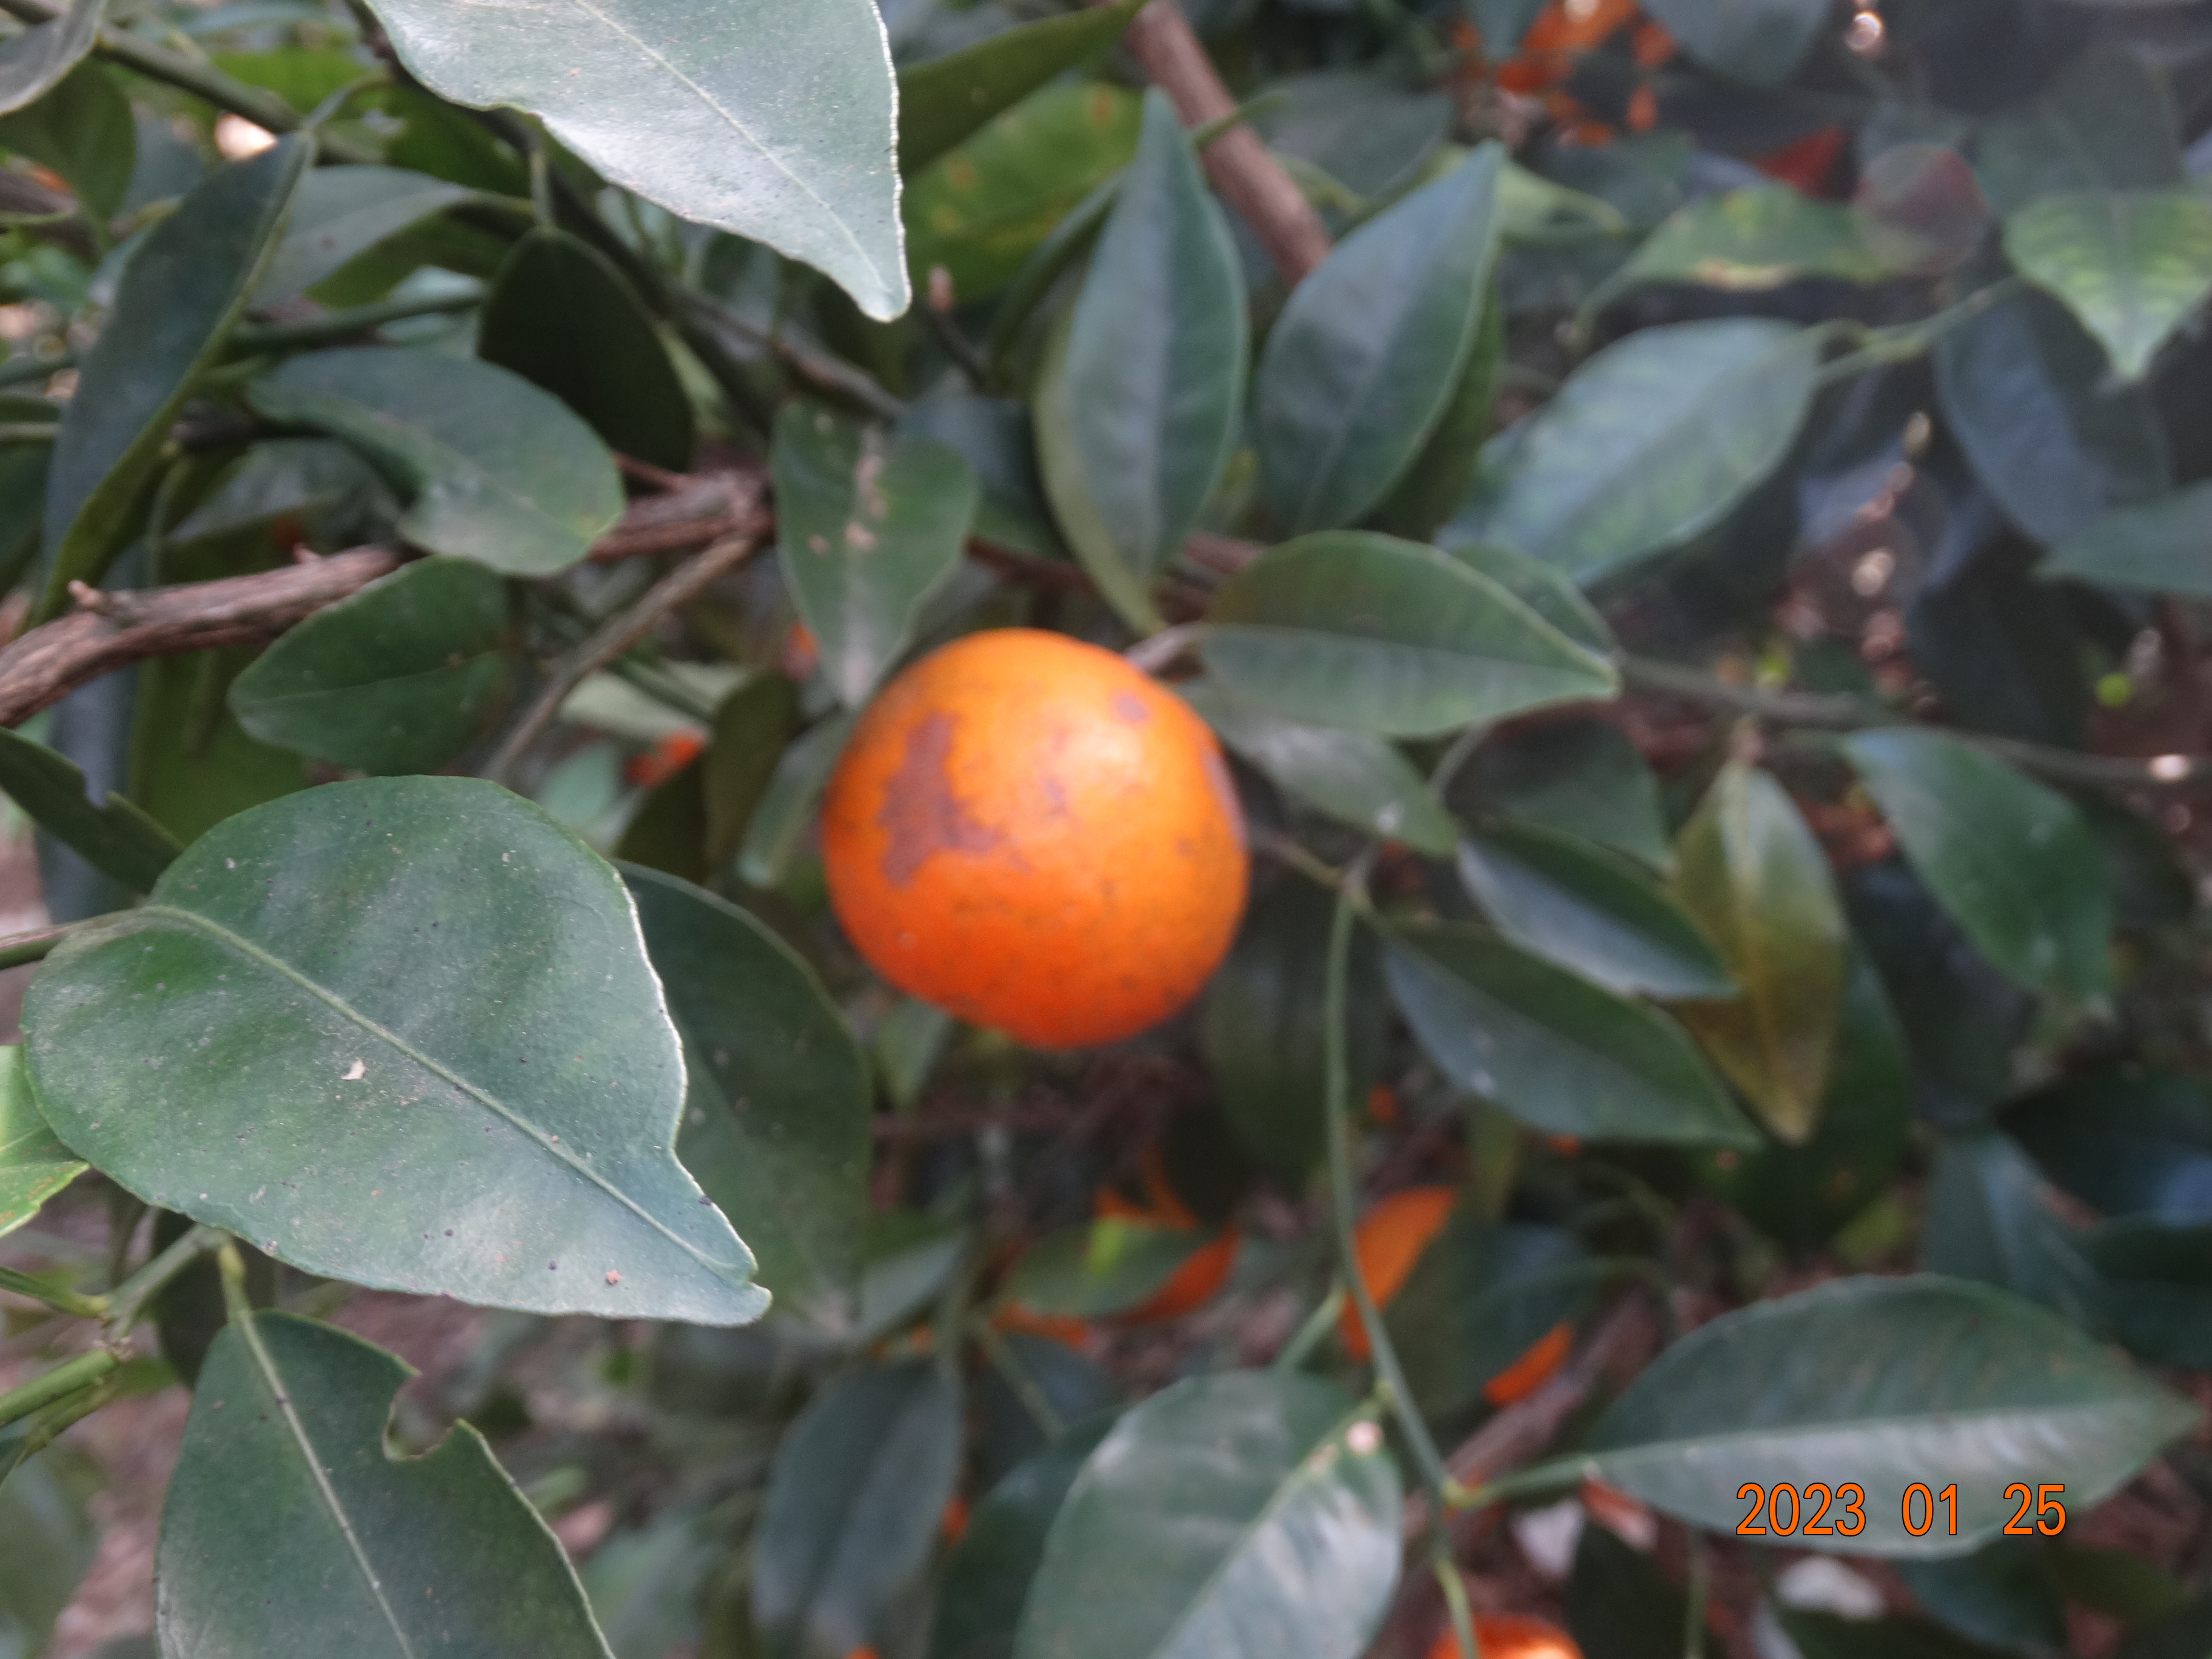
Citrus fruit variety: tangerine